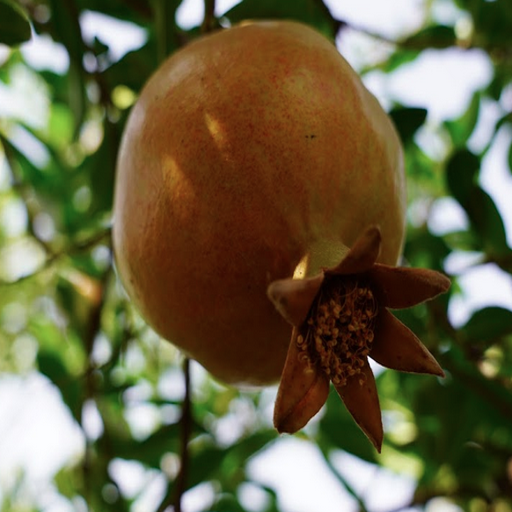
Label: Healthy